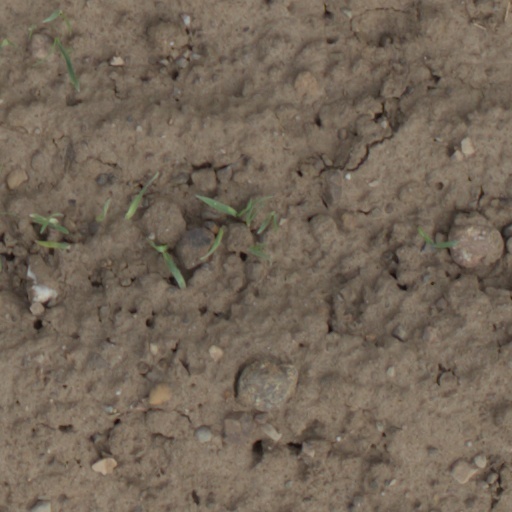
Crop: wheat